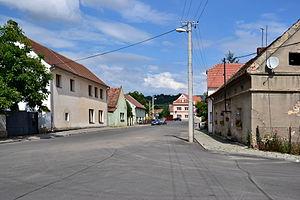
Žiželice est une commune du district de Louny, dans la région d'Ústí nad Labem, en Tchéquie. Sa population s'élevait à 391 habitants en 2018.